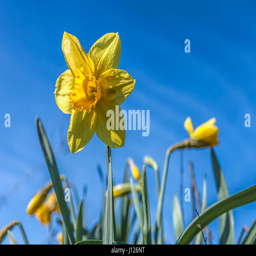
pretty yellow daffodils against a blue sky